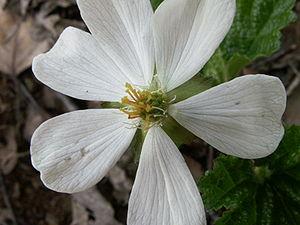
La plaquebière, appelée aussi ronce des tourbières, ronce faux-mûrier, ronce petit-mûrier ou chicoutai au Québec, et platebière ou plate-bière à Saint-Pierre-et-Miquelon, est une plante vivace du genre Rubus et de la famille des Rosacées. Elle est typique des pays nordiques où son fruit est utilisé pour les confitures. Elle est présente sur la pièce de 2 euros finlandaise.